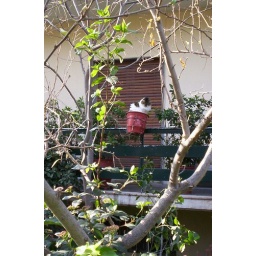
cat in a flower pot